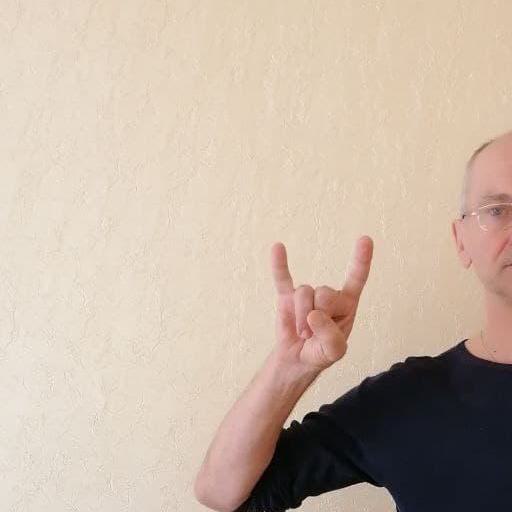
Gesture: rock